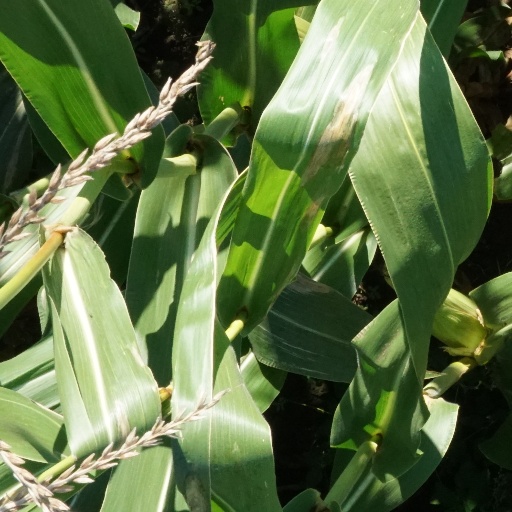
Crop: maize; corn